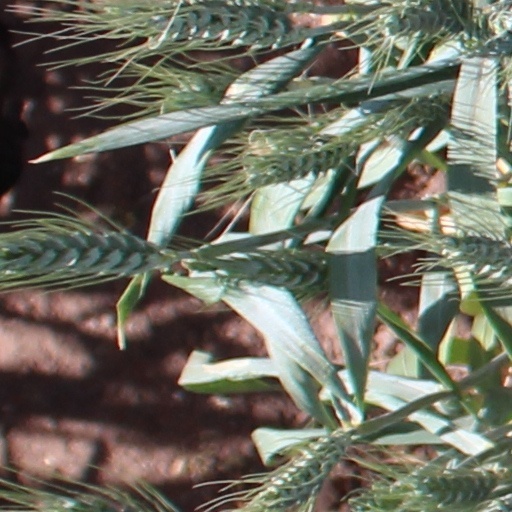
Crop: wheat